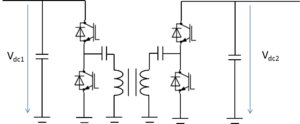
Un réseau maillé en tension continue est un réseau électrique utilisant le courant continu pour transporter la puissance en lieu et place de courant alternatif comme sur les réseaux classiques. Autrement dit il s'agit de plusieurs lignes en courant continu haute tension connectées entre elles. L'avantage d'un tel réseau par rapport aux réseaux en courant alternatif est de permettre le transport de l'électricité sur de plus longues distances et avec moins de pertes. Par ailleurs le développement des énergies renouvelables, souvent loin des centres de consommation, impose un renforcement des réseaux électriques en Europe et en Amérique du Nord notamment. La construction de lignes à haute tension étant de plus en plus mal acceptée par l'opinion publique, d'autres solutions doivent être envisagées. Les réseaux en tension continue permettent le transport de la puissance par câble sur de longues distances contrairement aux réseaux en tension alternative, ils peuvent donc constituer une alternative.